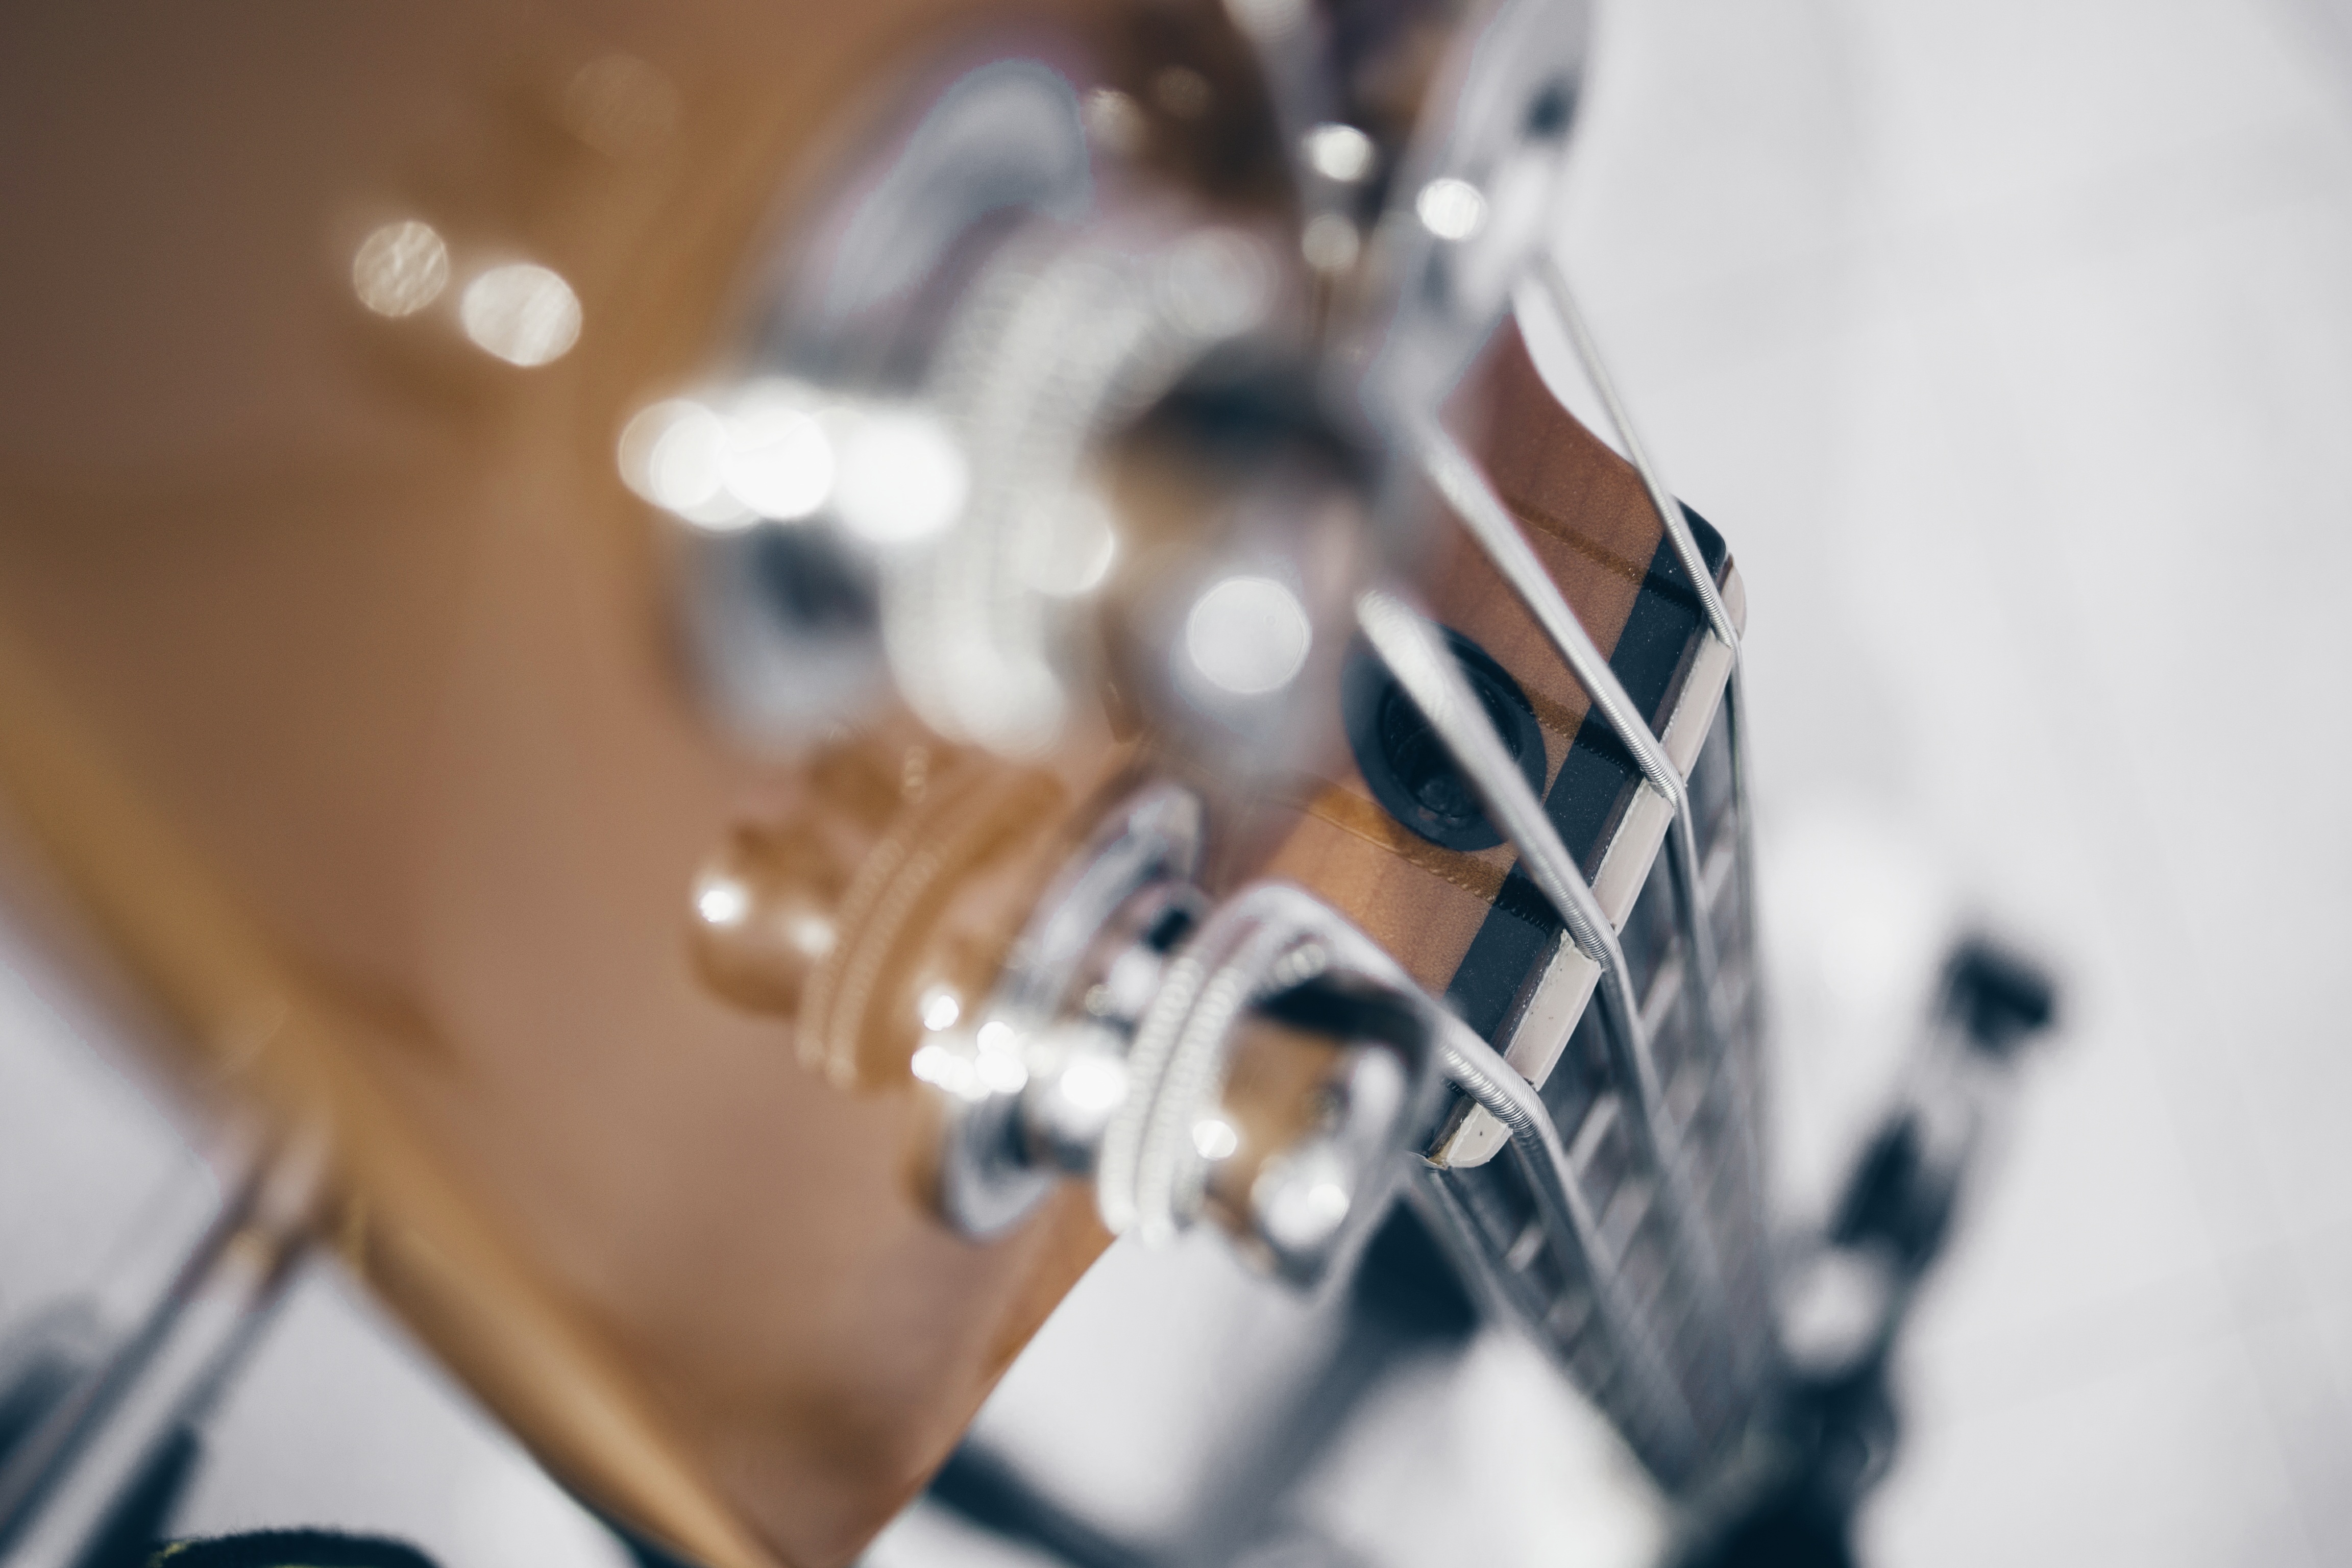
hand, music, white, photography, guitar, glass, blue, musical instrument, close up, bass, bassguitar, low, strings, drums, macro photography, string instrument, plucked string instruments, electric bass